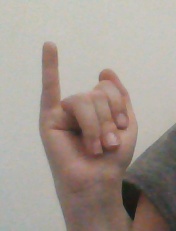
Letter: meem